Tushar Raheja

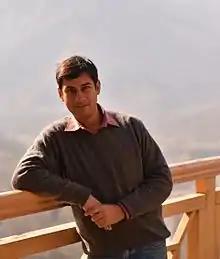
Tushar Raheja, the young Indian novelist.

Tushar Raheja (born 1984) is an Indian storyteller and mathematics researcher based in Cambridge, UK. His first book "Anything for you, Ma'am", a comedy, was published in 2006 while he was an undergraduate student in Indian Institute of Technology Delhi. His first feature film "The Bizarre Murder of Mr Tusker" , a sci-fi, noir, starring BAFTA nominee Victor Banerjee, is due for release. His writing has been compared to that of P. G. Wodehouse by The Hindu and The Times of India and his books have been on the national best-selling charts. Raheja avoided formulaic books and instead devoted himself to mathematical research and the study of narration.